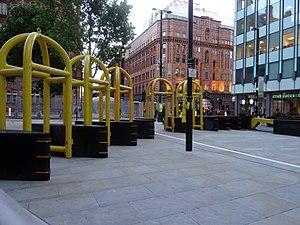
L'hôtel Midland de Manchester protégé durant l'université du Parti conservateur en octobre 2015.